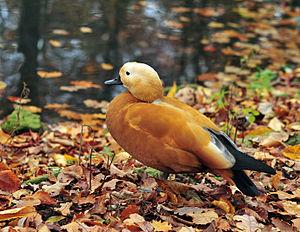
Tadorne casarca Latina: Tadorna ferruginea